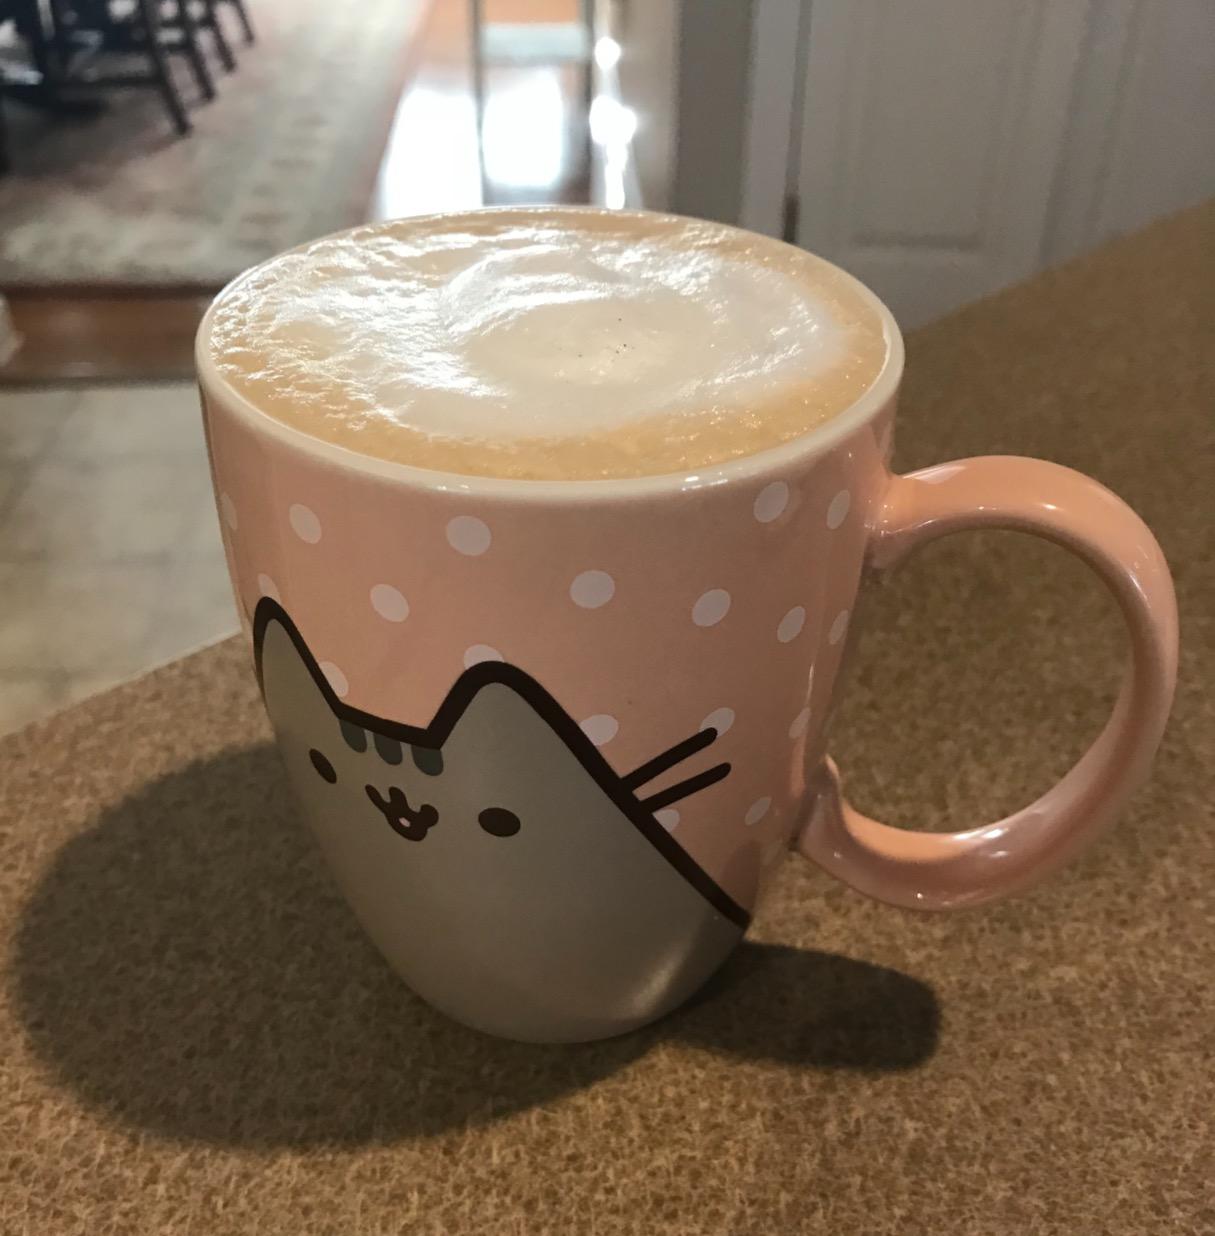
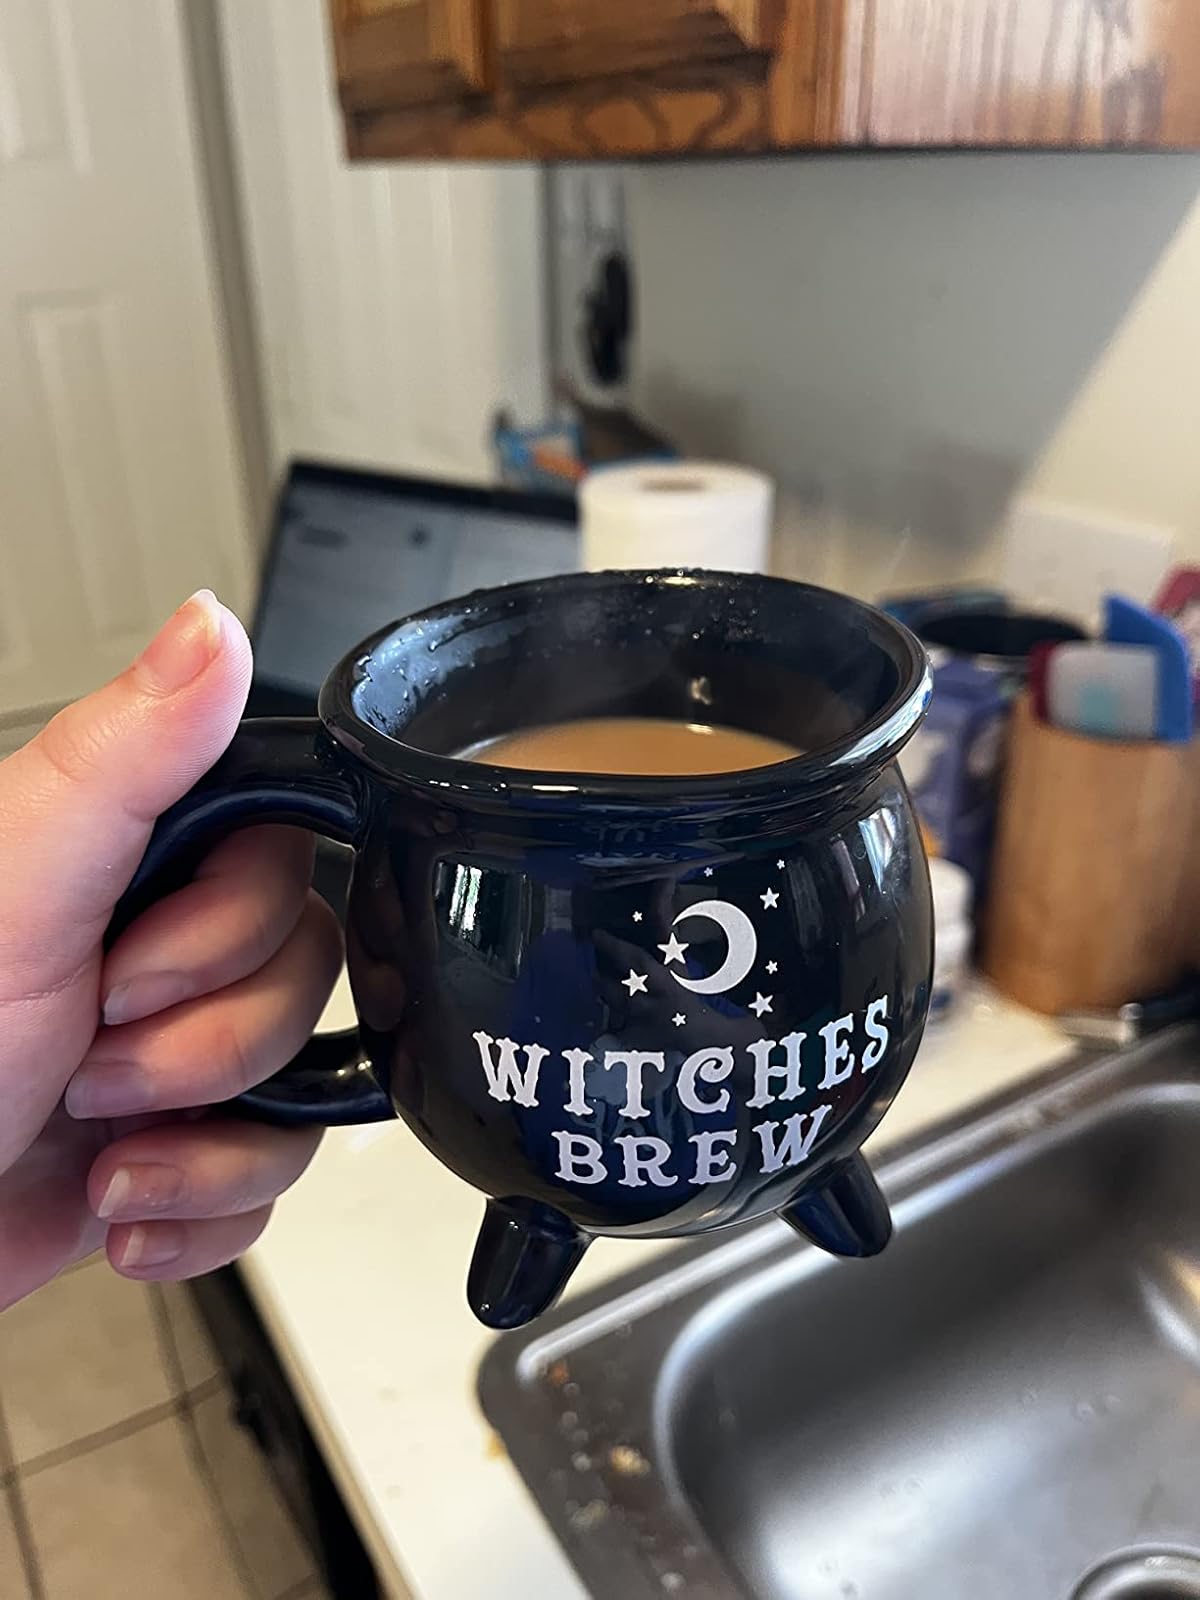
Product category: items_mug
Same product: no